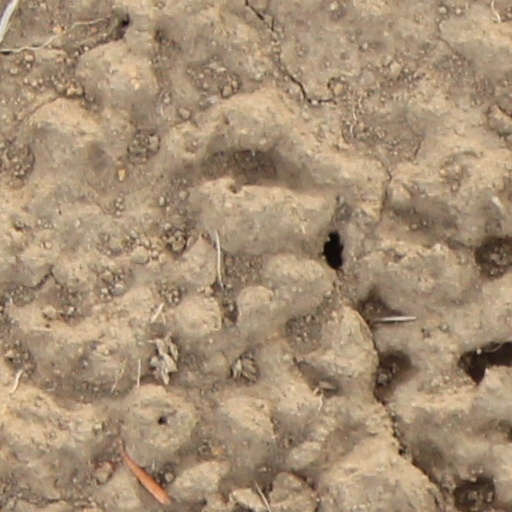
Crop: wheat